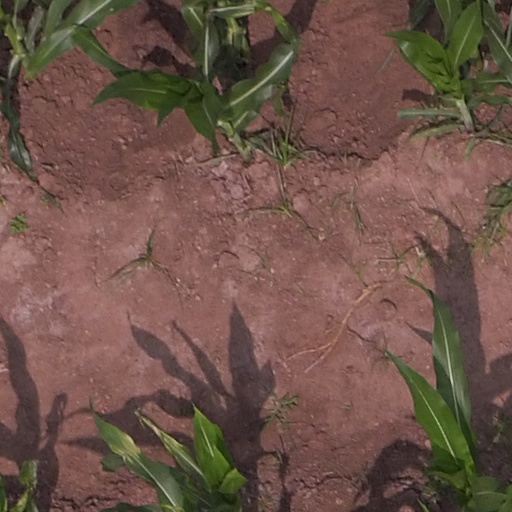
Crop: maize; corn